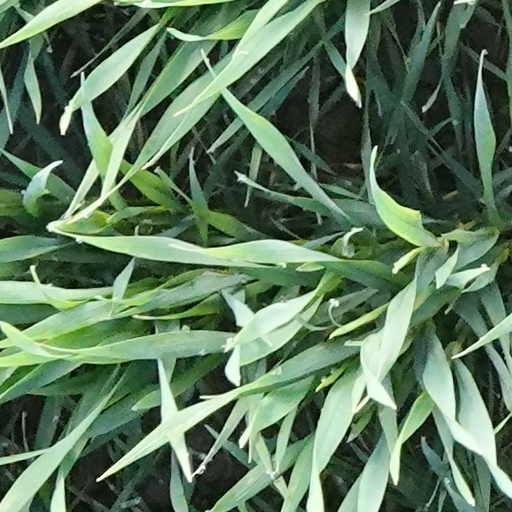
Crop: wheat